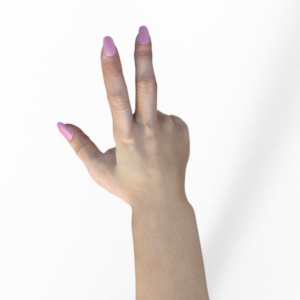
Label: scissors